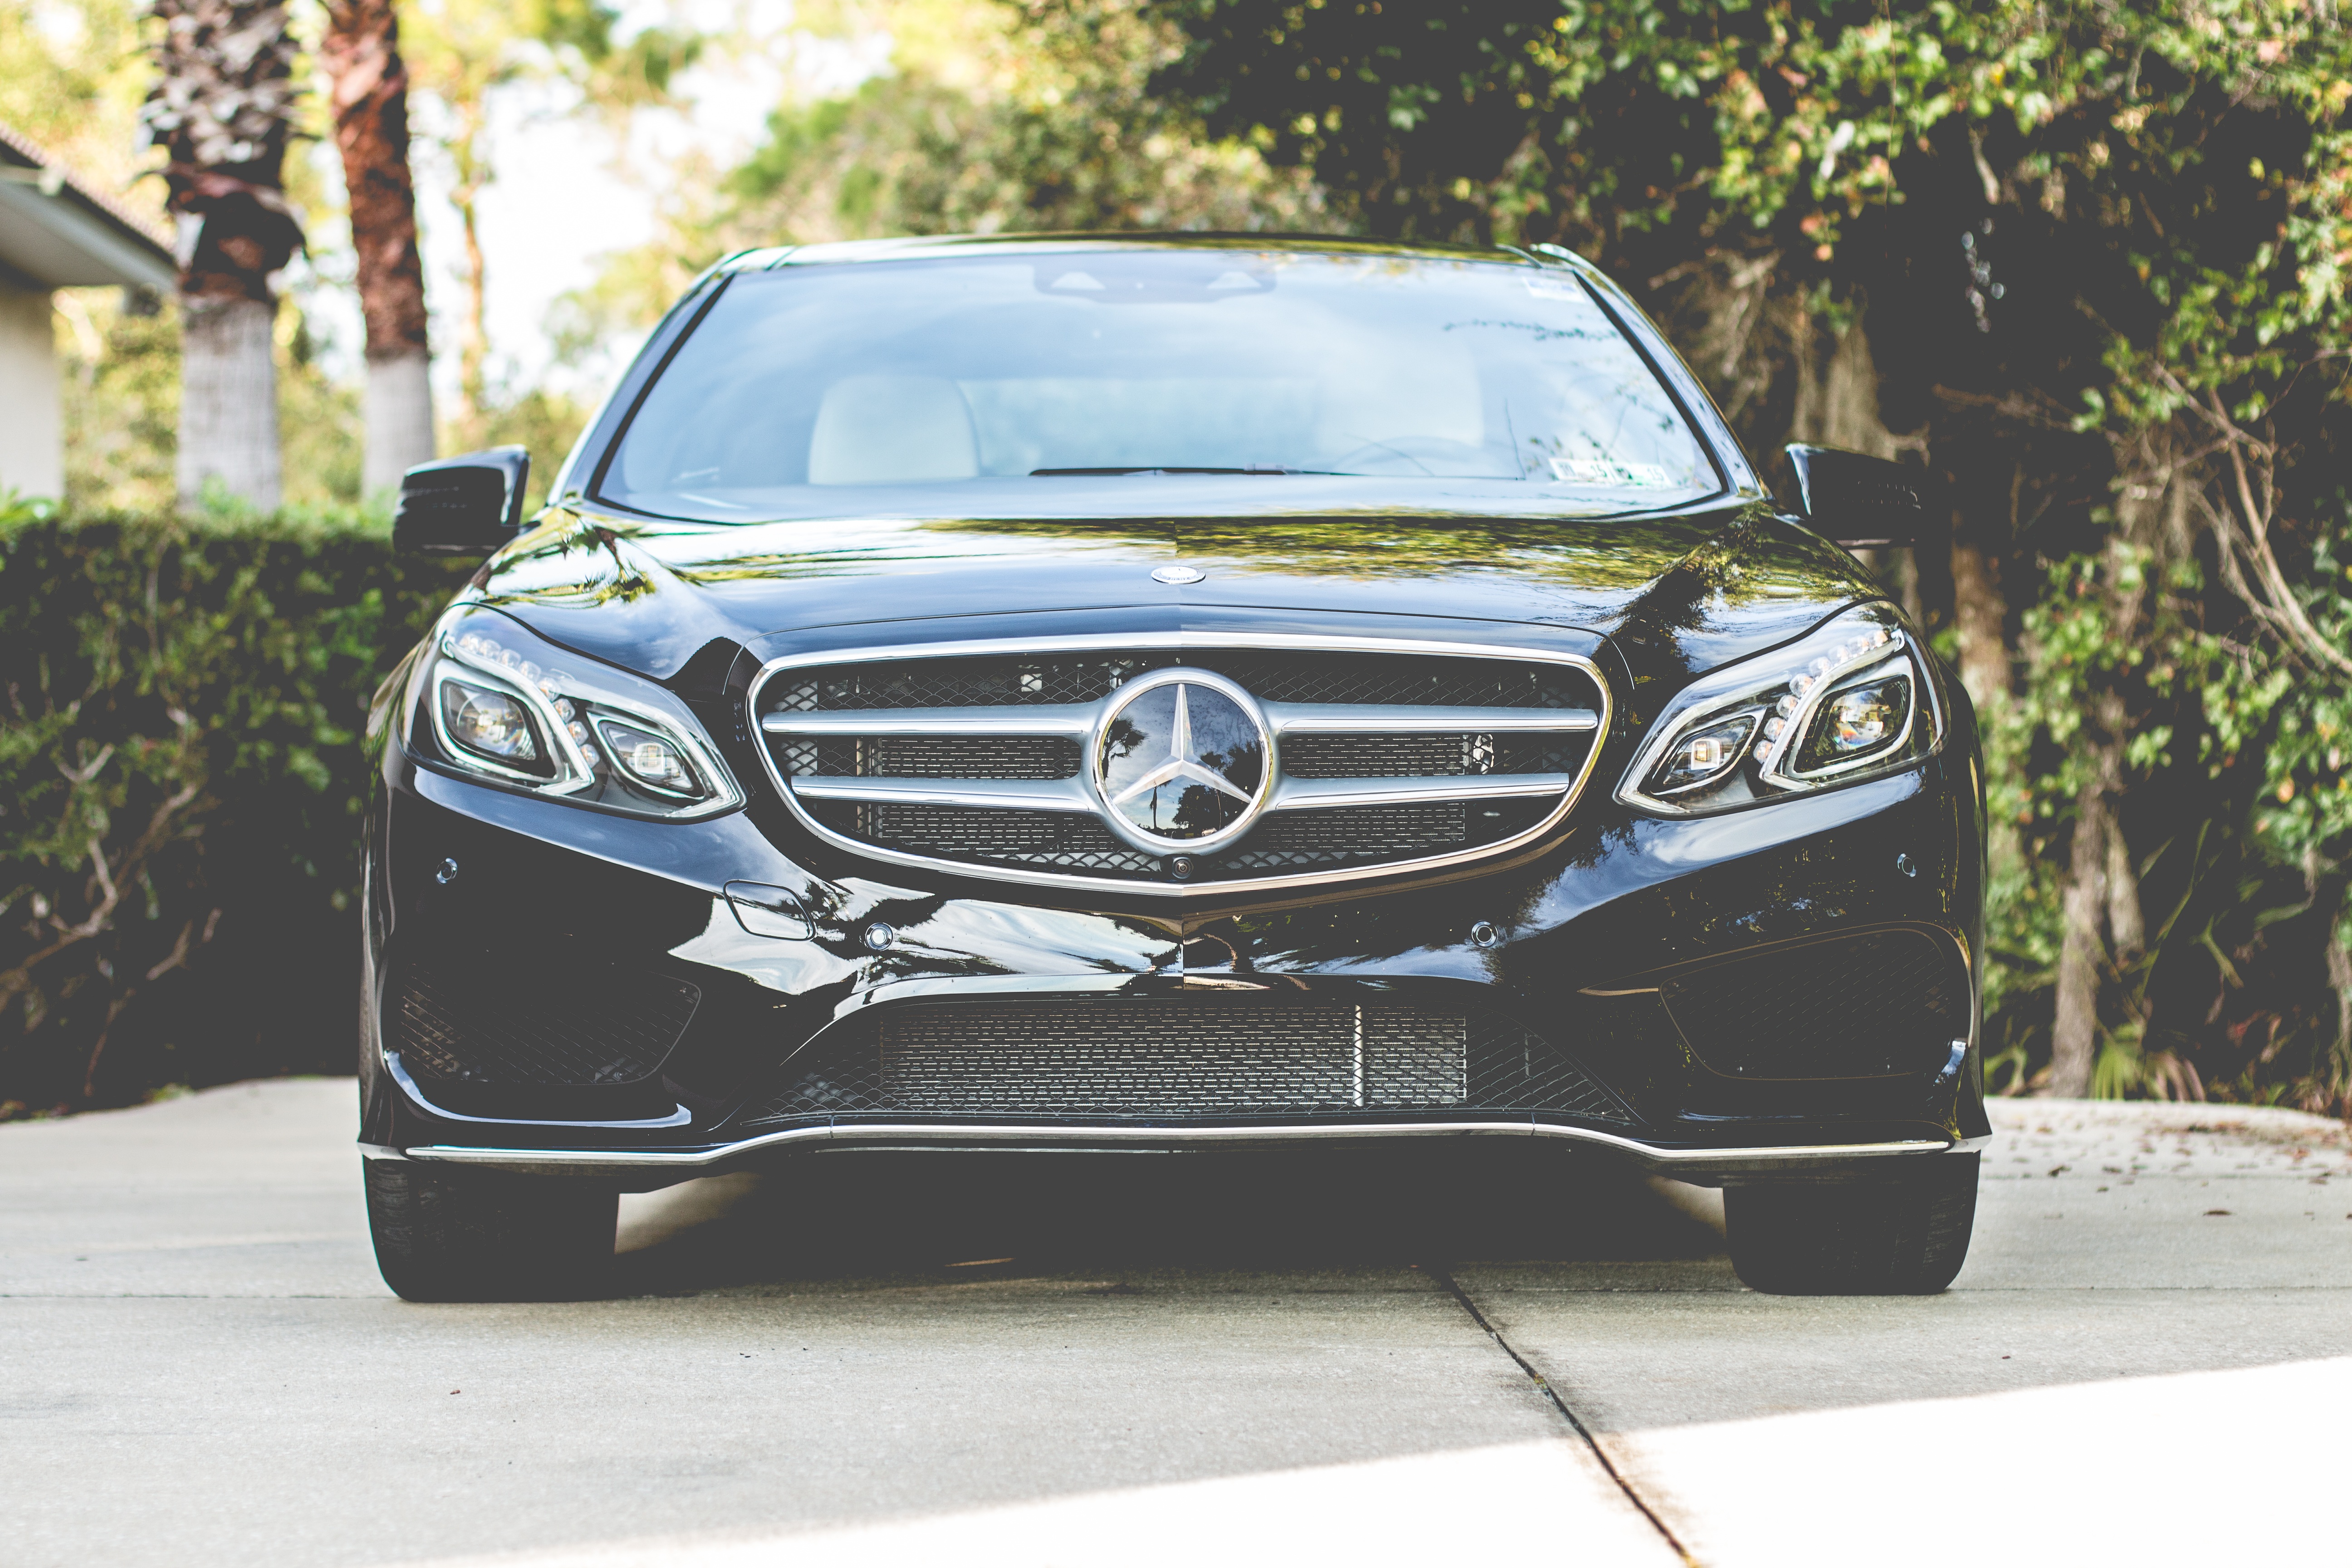
car, wheel, vehicle, black, mercede, grille, bumper, luxury, sedan, mercedes benz, sport utility vehicle, land vehicle, automobile make, automotive exterior, compact car, automotive design, luxury vehicle, mercedes benz e class, mercedes benz w212, mercedes benz cls class